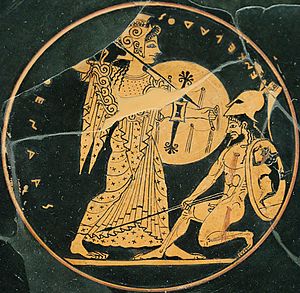
Græske guder / De udødelige guder / Giganterne og andre "Giganter"
Athene (tv) kæmper mod Giganten Enkelados på attisk Rødfigurs fad, c. 550-500 f.Kr. (Louvre CA3662).[1]
Græske guder, gudinder, halvguder og mange andre guddomme fra den antikke græske mytologi og græske religion har ligheder med den romerske, græske og etruskiske religion.